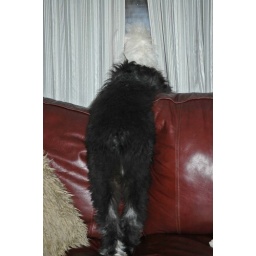
He's just now big enough to reach the seat of the couch and look out the window in the living room